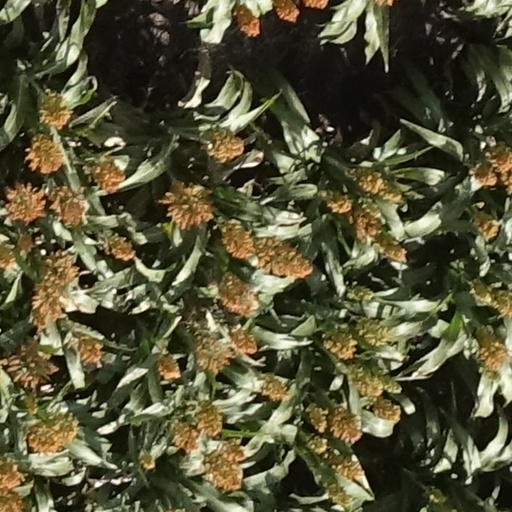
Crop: sorghum